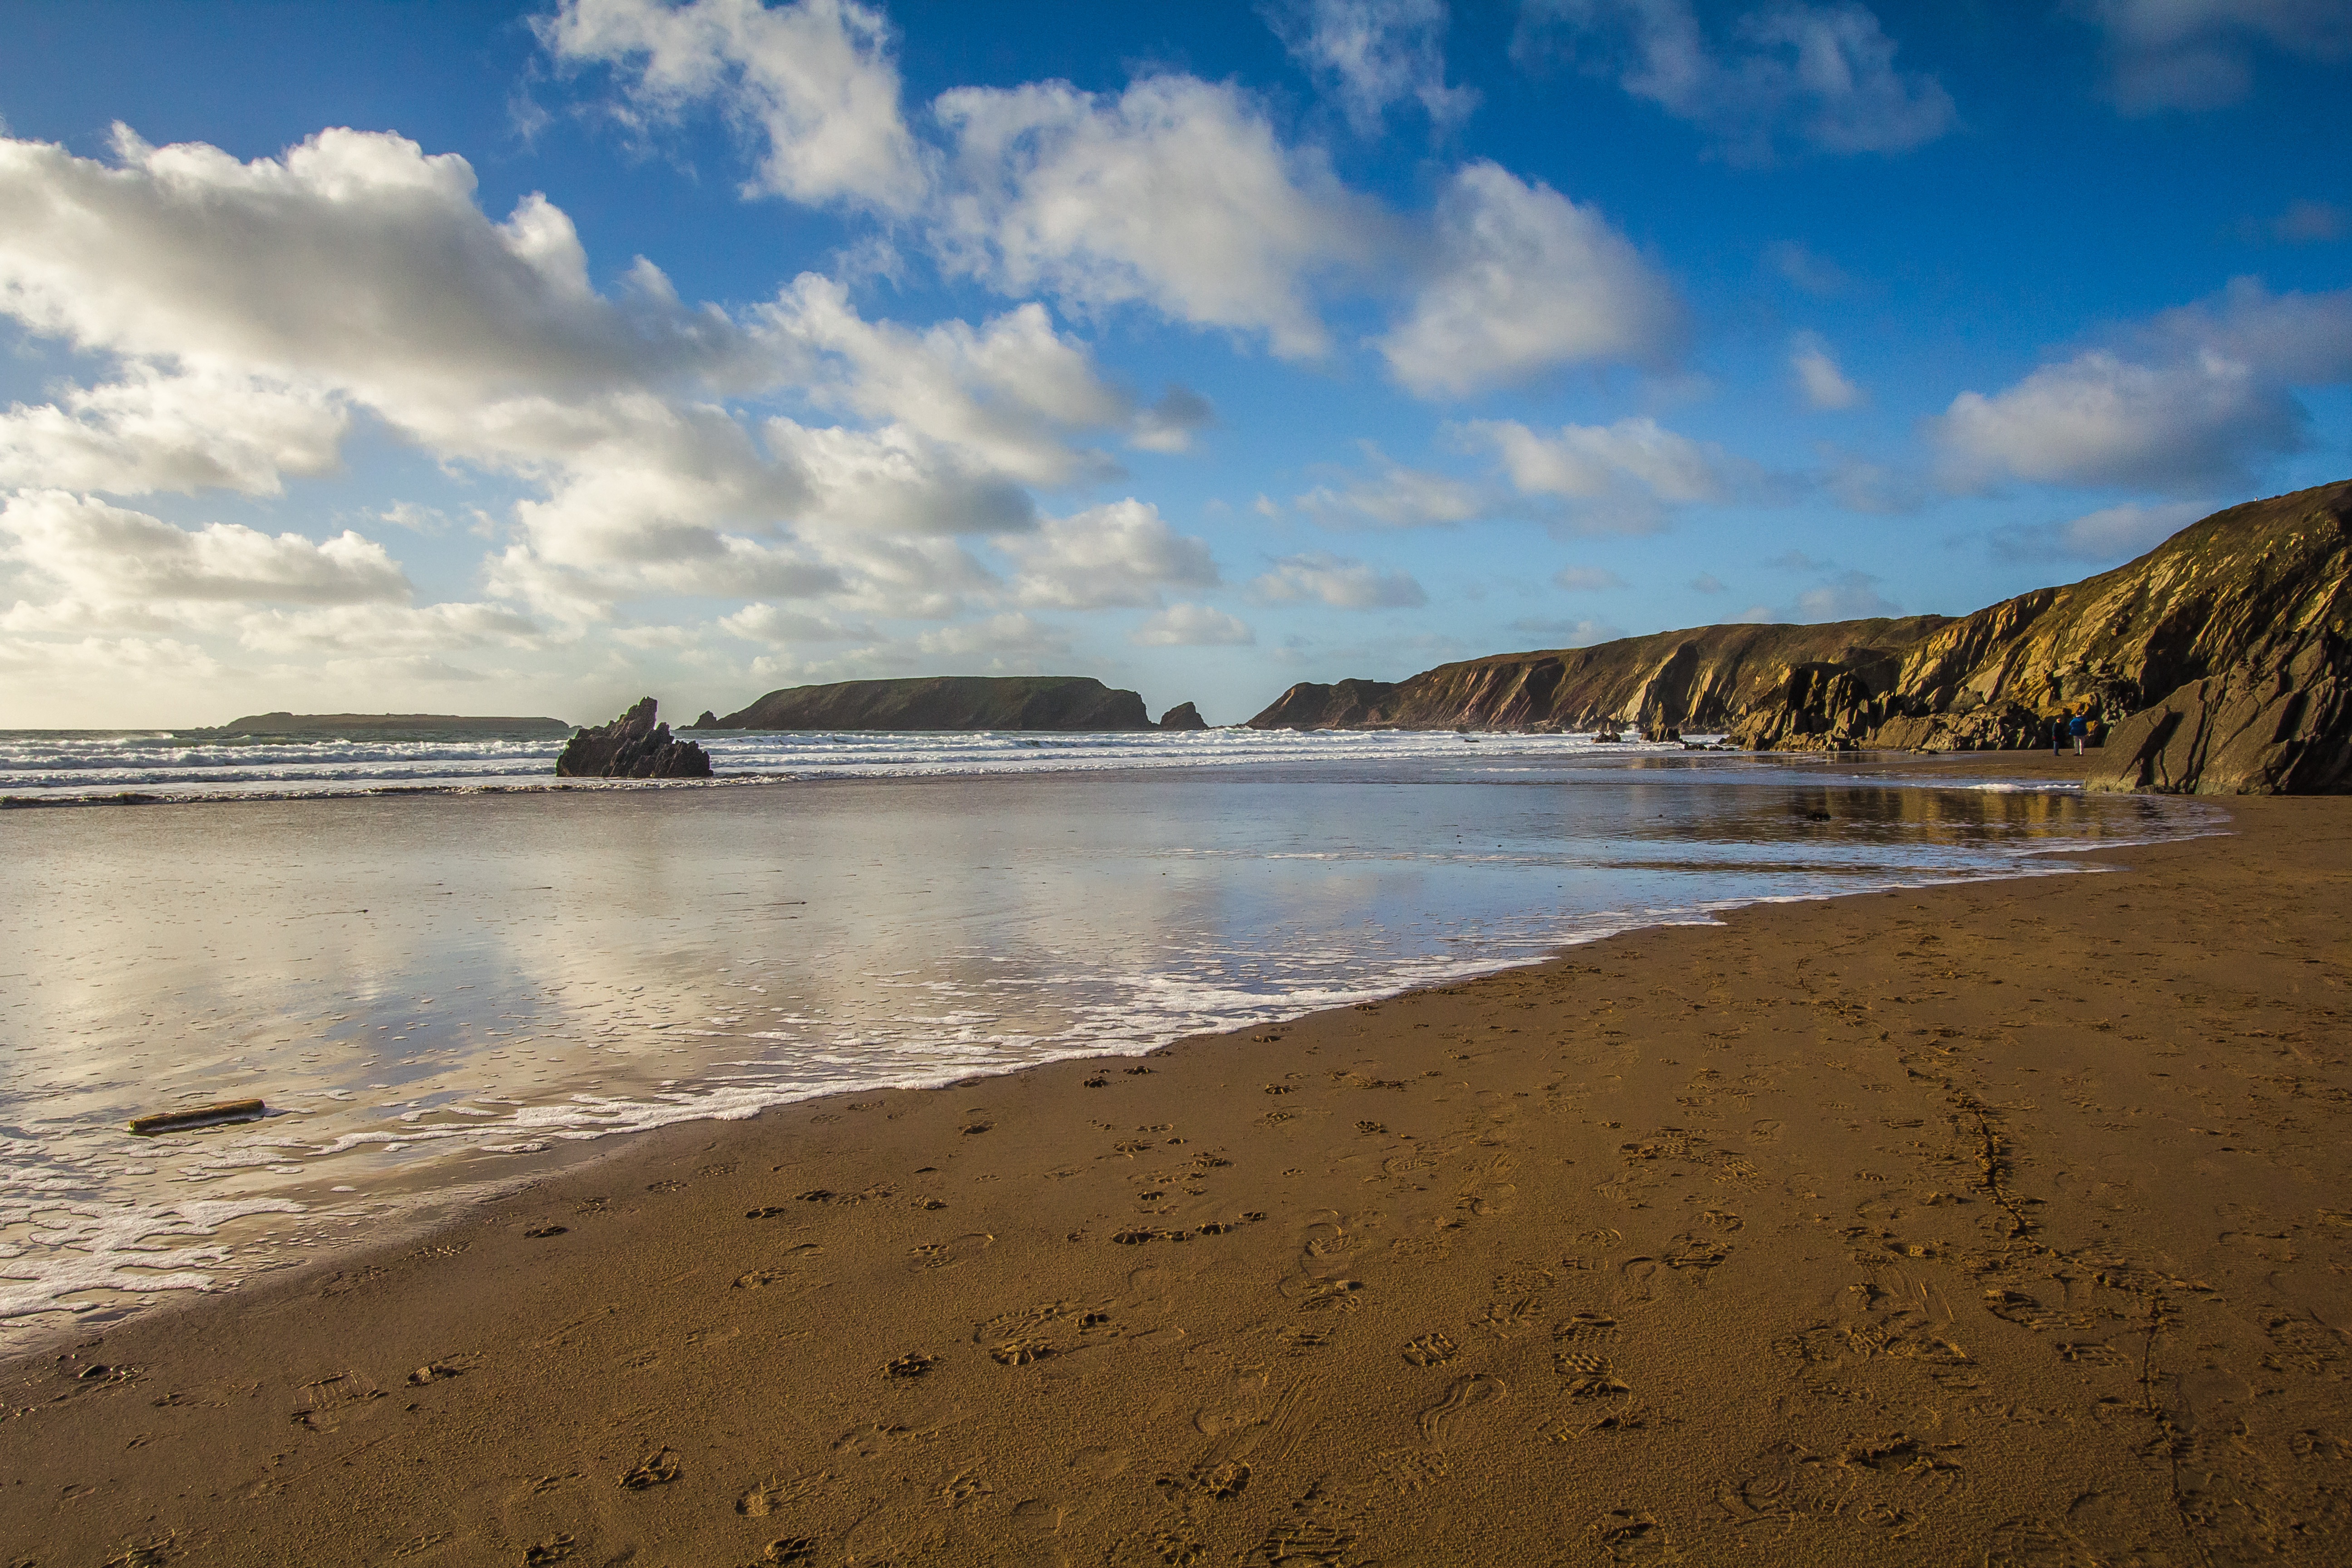
beach, landscape, sea, coast, water, sand, ocean, horizon, cloud, shore, wave, cliff, dusk, cove, reflection, low tide, bay, terrain, body of water, wales, loch, cape, wind wave, gatelholm island